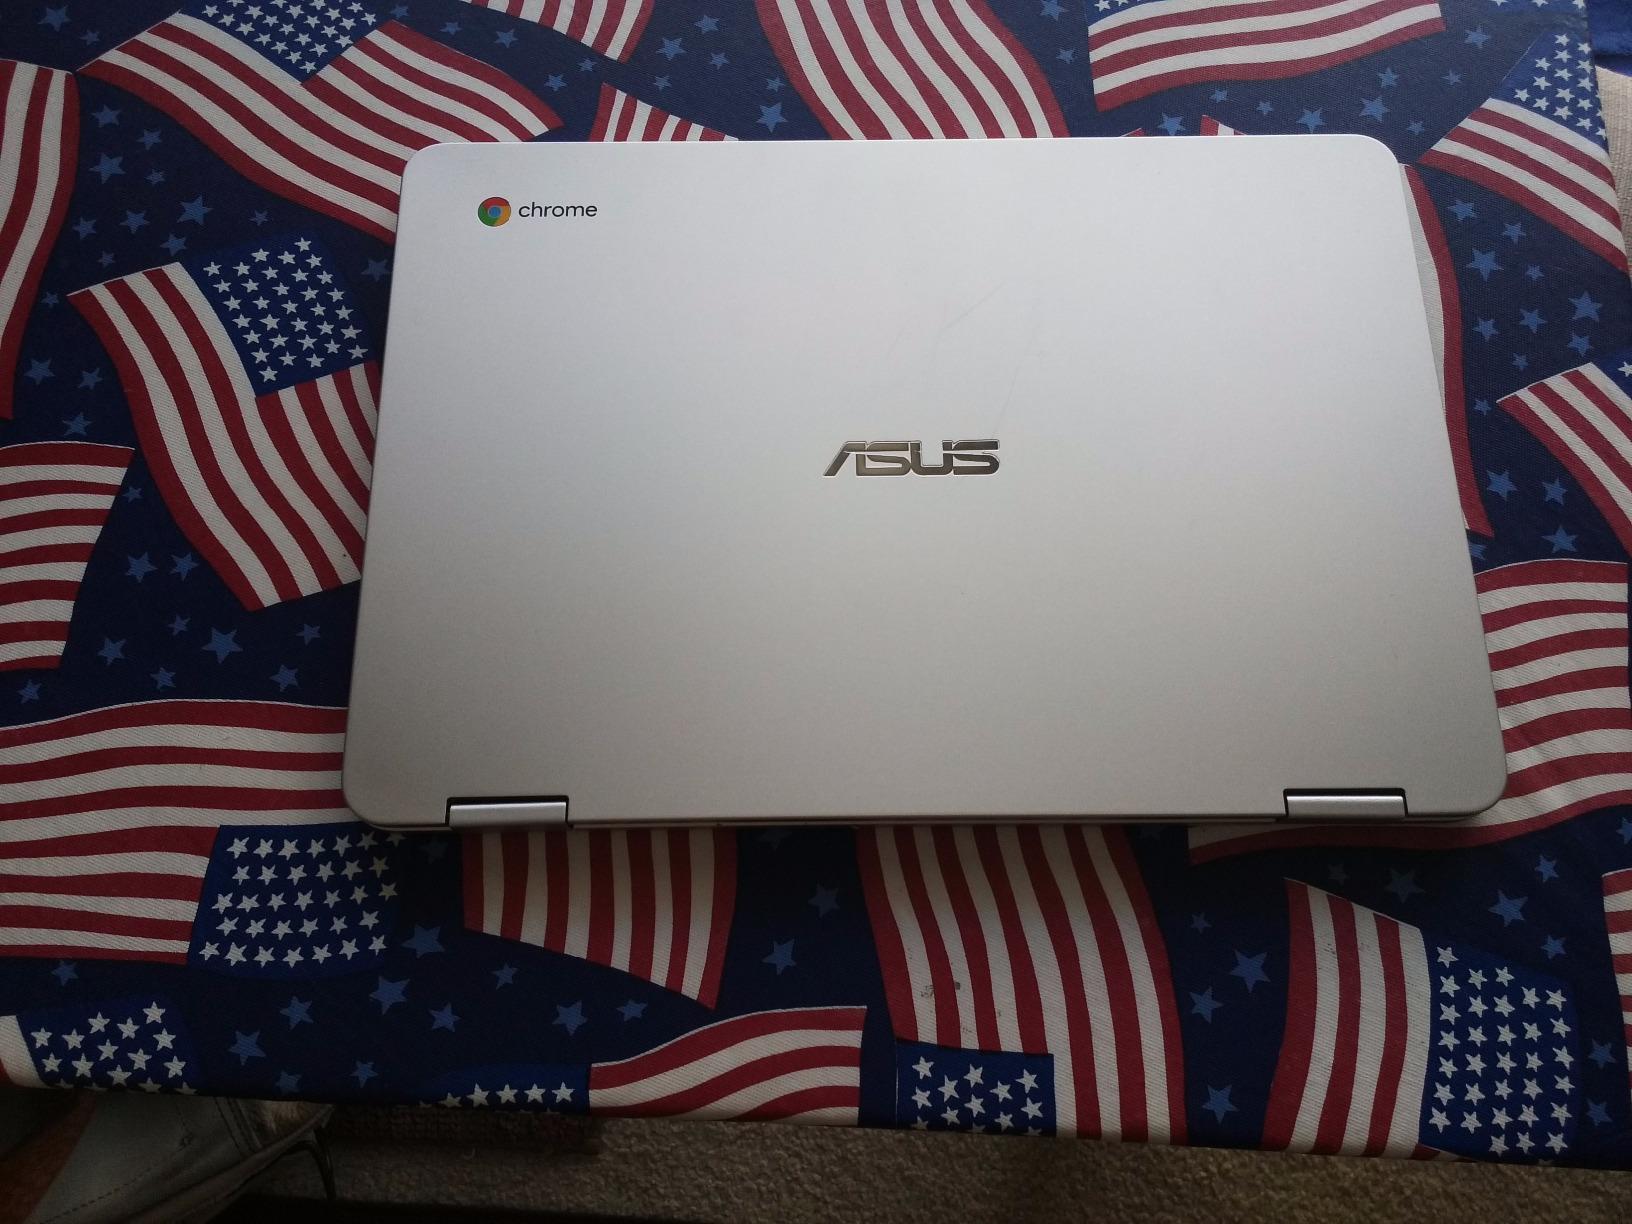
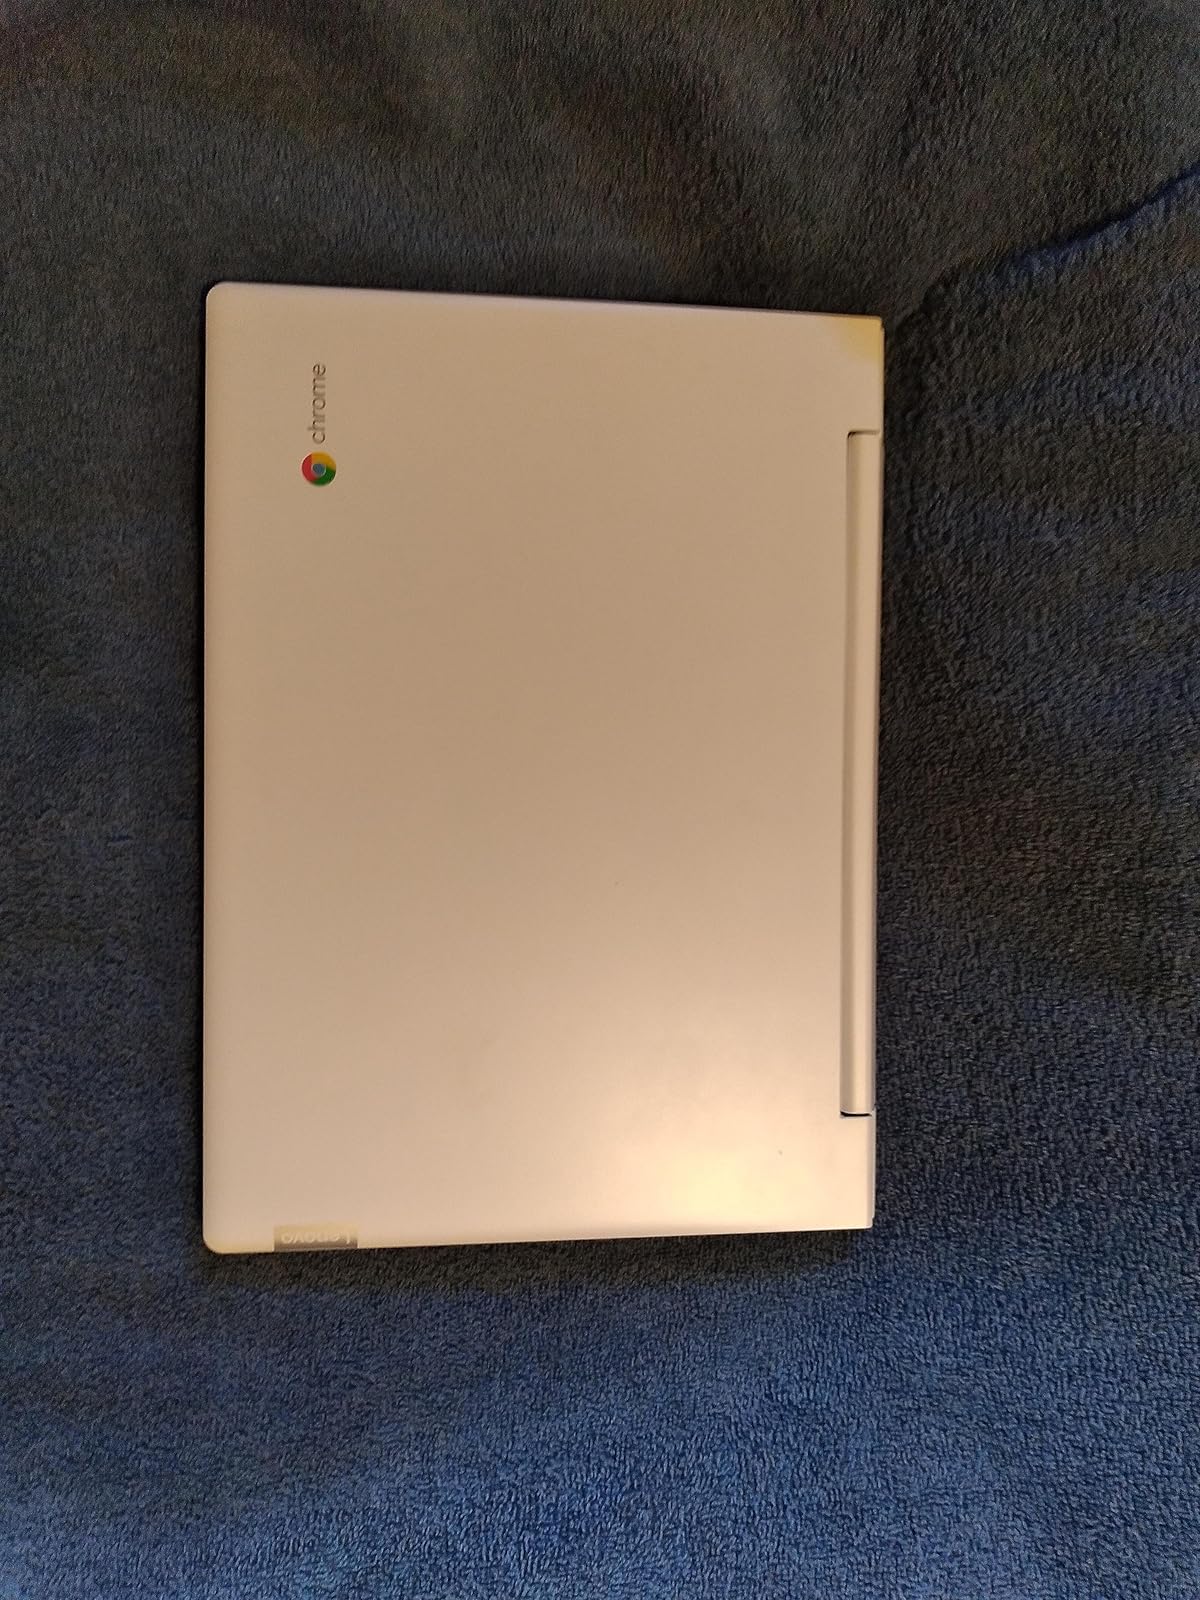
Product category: laptop
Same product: no